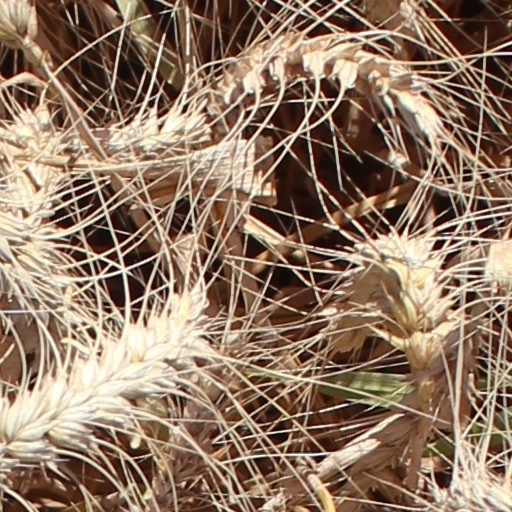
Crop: wheat